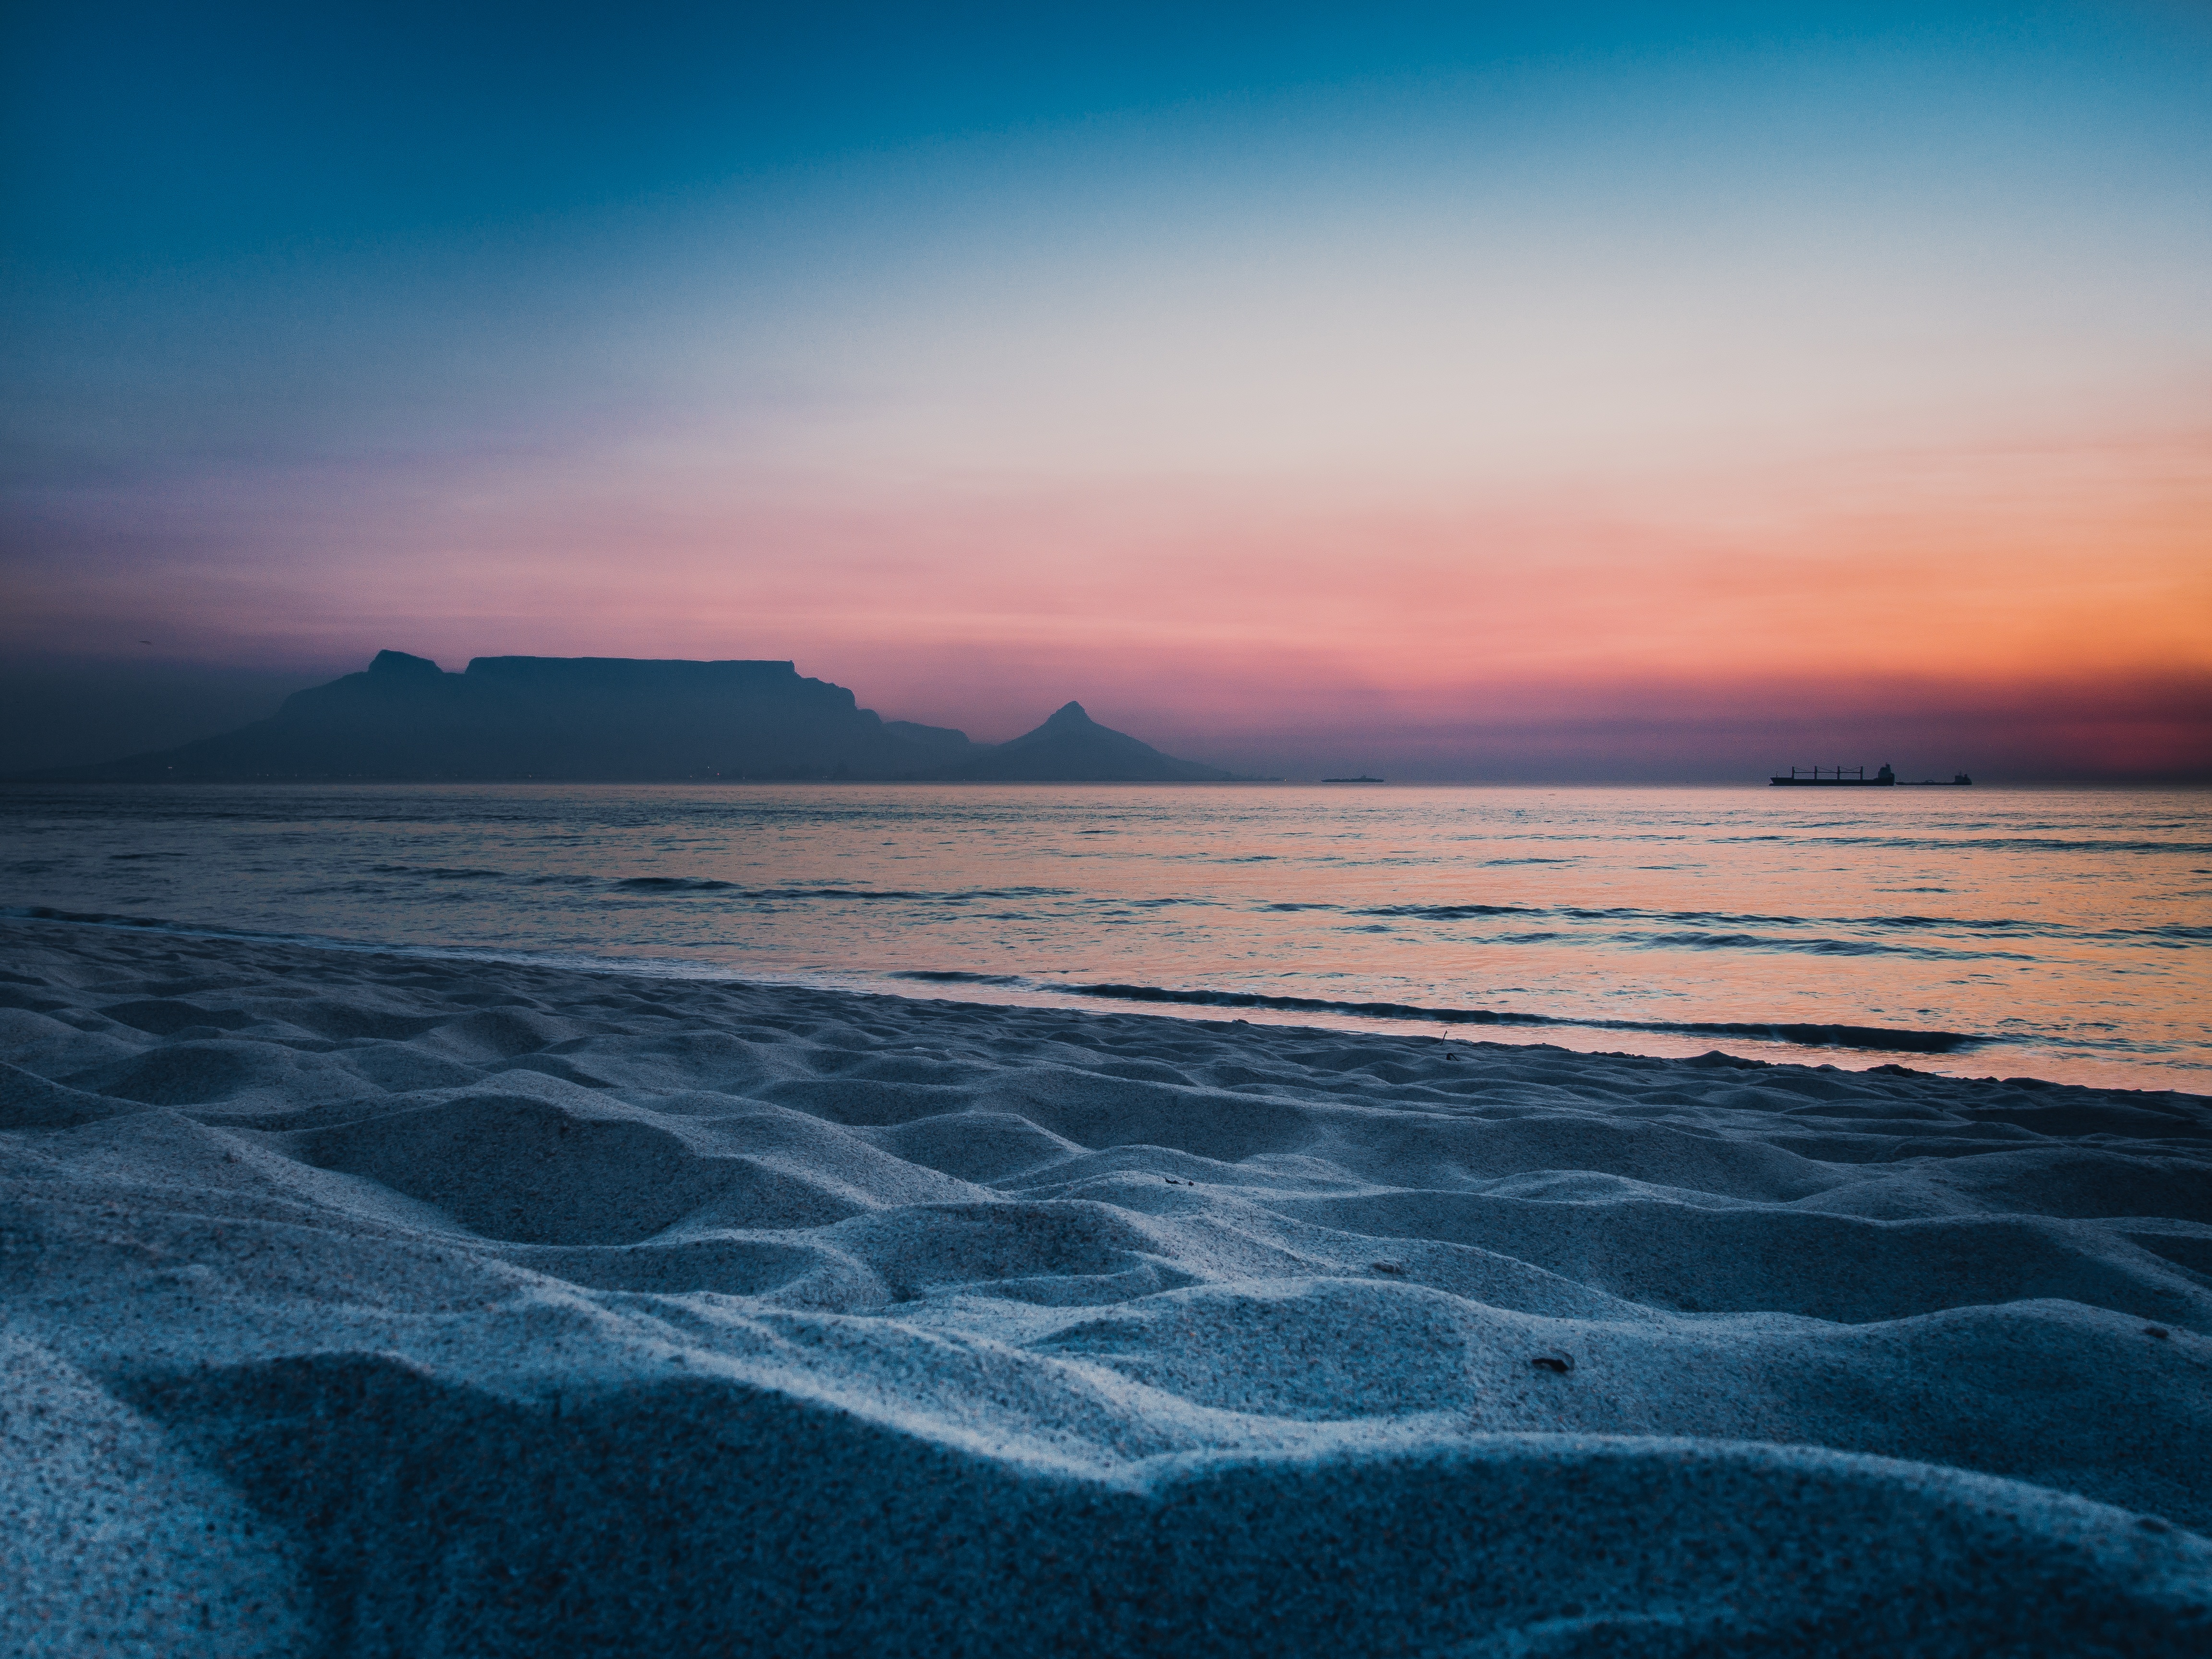
beach, sea, coast, ocean, horizon, cloud, sky, sun, sunrise, sunset, sunlight, morning, shore, wave, dawn, travel, dusk, heart, evening, reflection, africa, bay, landmark, blue, body of water, south, cape, afterglow, wind wave